Gettysburg Address

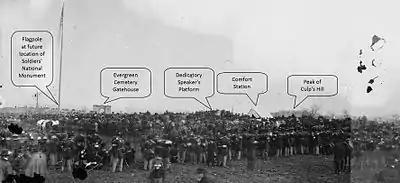
This photograph, taken the day of the Gettysburg Address, is suggested to rule out Soldiers' National Monument as the location for the speaker's platform the day of the address.

The only known and confirmed photograph of Lincoln at Gettysburg, was taken by photographer David Bachrach. Lincoln's presence in the photo was identified in 1952 by Josephine Cobb, an archivist who enlarged a mislabeled glass plate negative, which revealed Lincoln's presence in the photo that was then on display at Mathew Brady's collection of photographic plates at the National Archives and Records Administration.